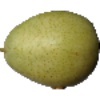
Label: Pear 1